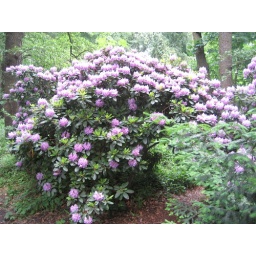
Walking around the Tiergarten. Nice flowers everywhere. But, I am a computer geek ;)